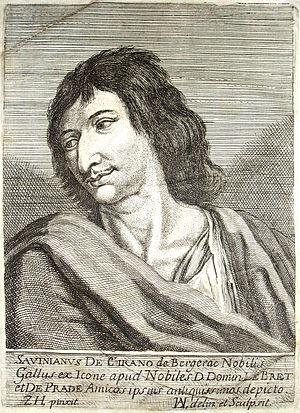
Cyrano de Bergerac
Savinien Cyrano de Bergerac var en fransk garderofficer, digter og dramatiker, i sin samtid kendt for sine talløse dueller og kærlighedsaffærer, af eftertiden for komedien Le Pédant joué og tragedien La Mort d'Agrippine, men især for sine fantastiske fortællinger i L'Autre Monde. Disse eventyrligt fabulerende beretninger, der ikke blev trykt før efter hans død, har givet ham et eftermæle som en anti-autoritær barokdigter, hvis ateistiske materialisme og tro på menneskets frihed og fornuft peger frem mod oplysningstiden et århundrede senere.